Herndon Hall

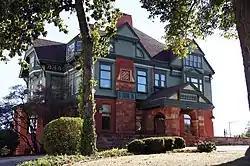

Herndon Hall, also known as the Bergmann Mansion, is an historical residential building located in Des Moines, Iowa, United States. The house was built in 1881 in the Queen Anne style. It was designed by the Des Moines architectural firm of Foster & Liebbe for attorney Jefferson Polk. He named the house after his wife, Julia Herndon. Over the years it has been the home of three bishops of the Diocese of Des Moines, a clothing store, and it served as the National Headquarters for Better Homes & Gardens Real Estate Service. It now houses a cosmetic & reconstructive surgery practice It was listed on the National Register of Historic Places in 1977.